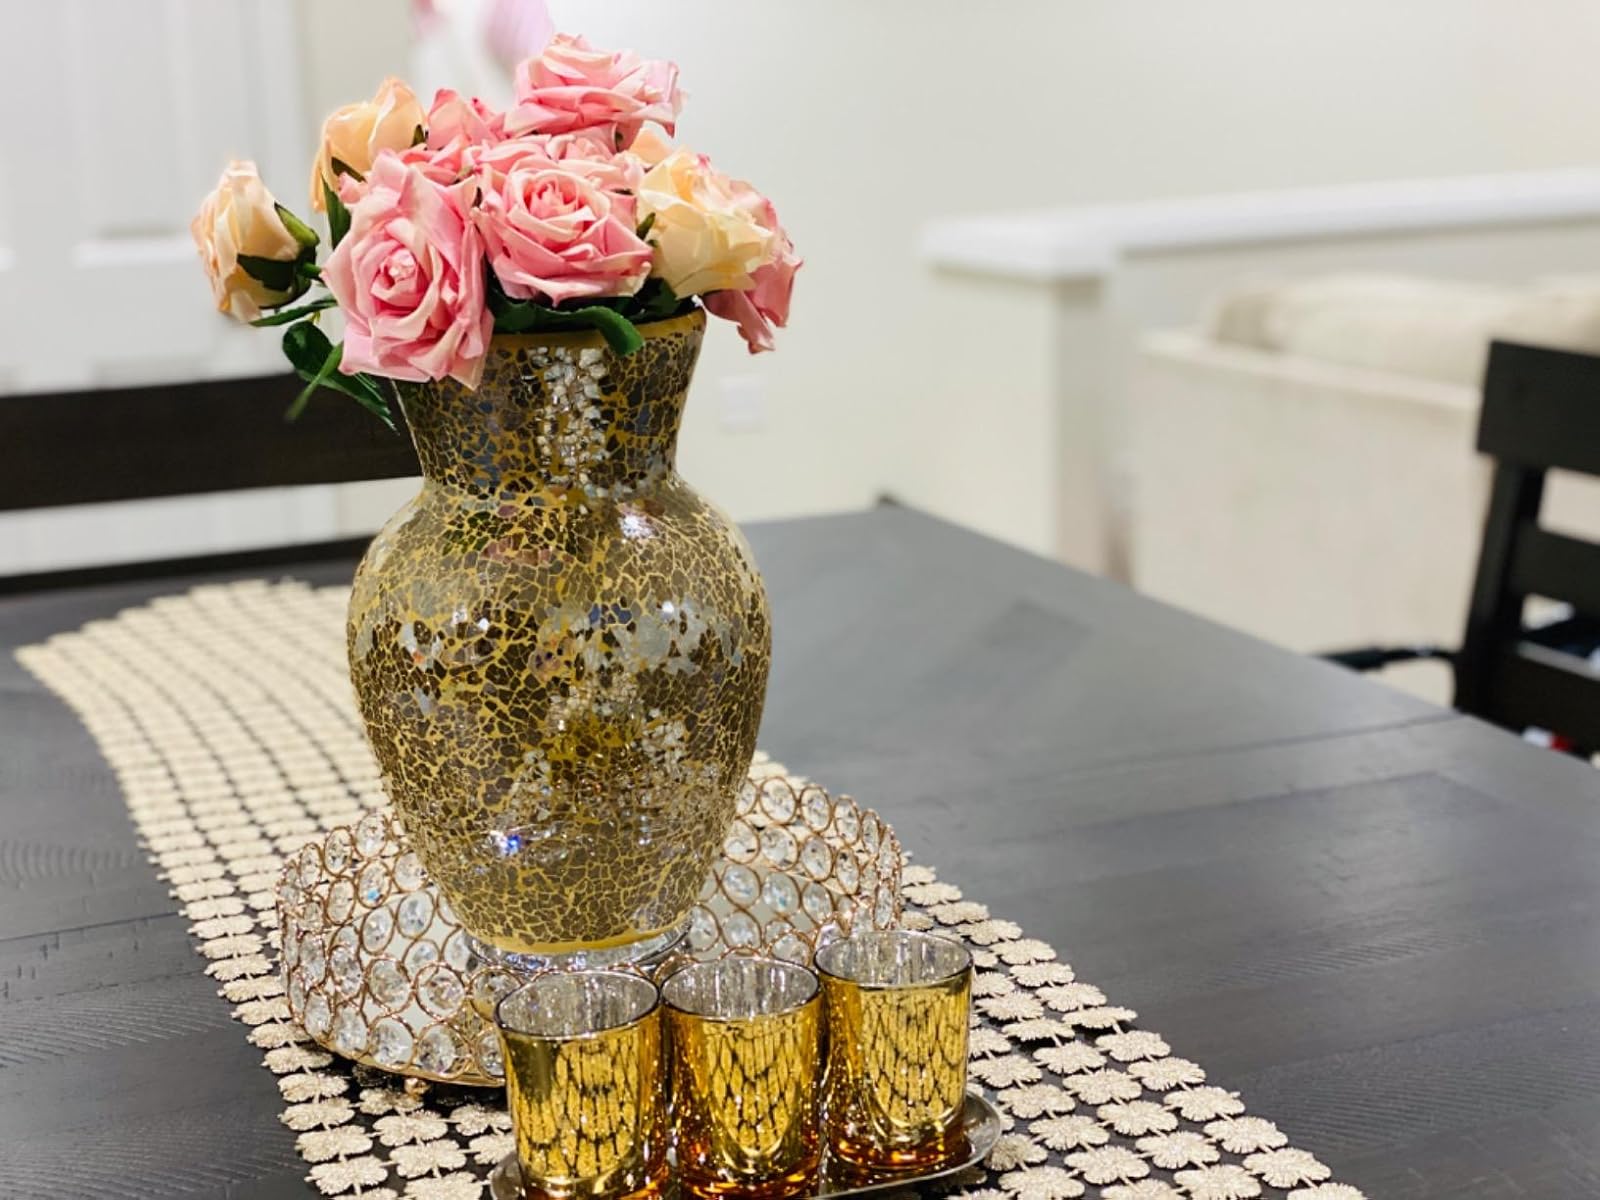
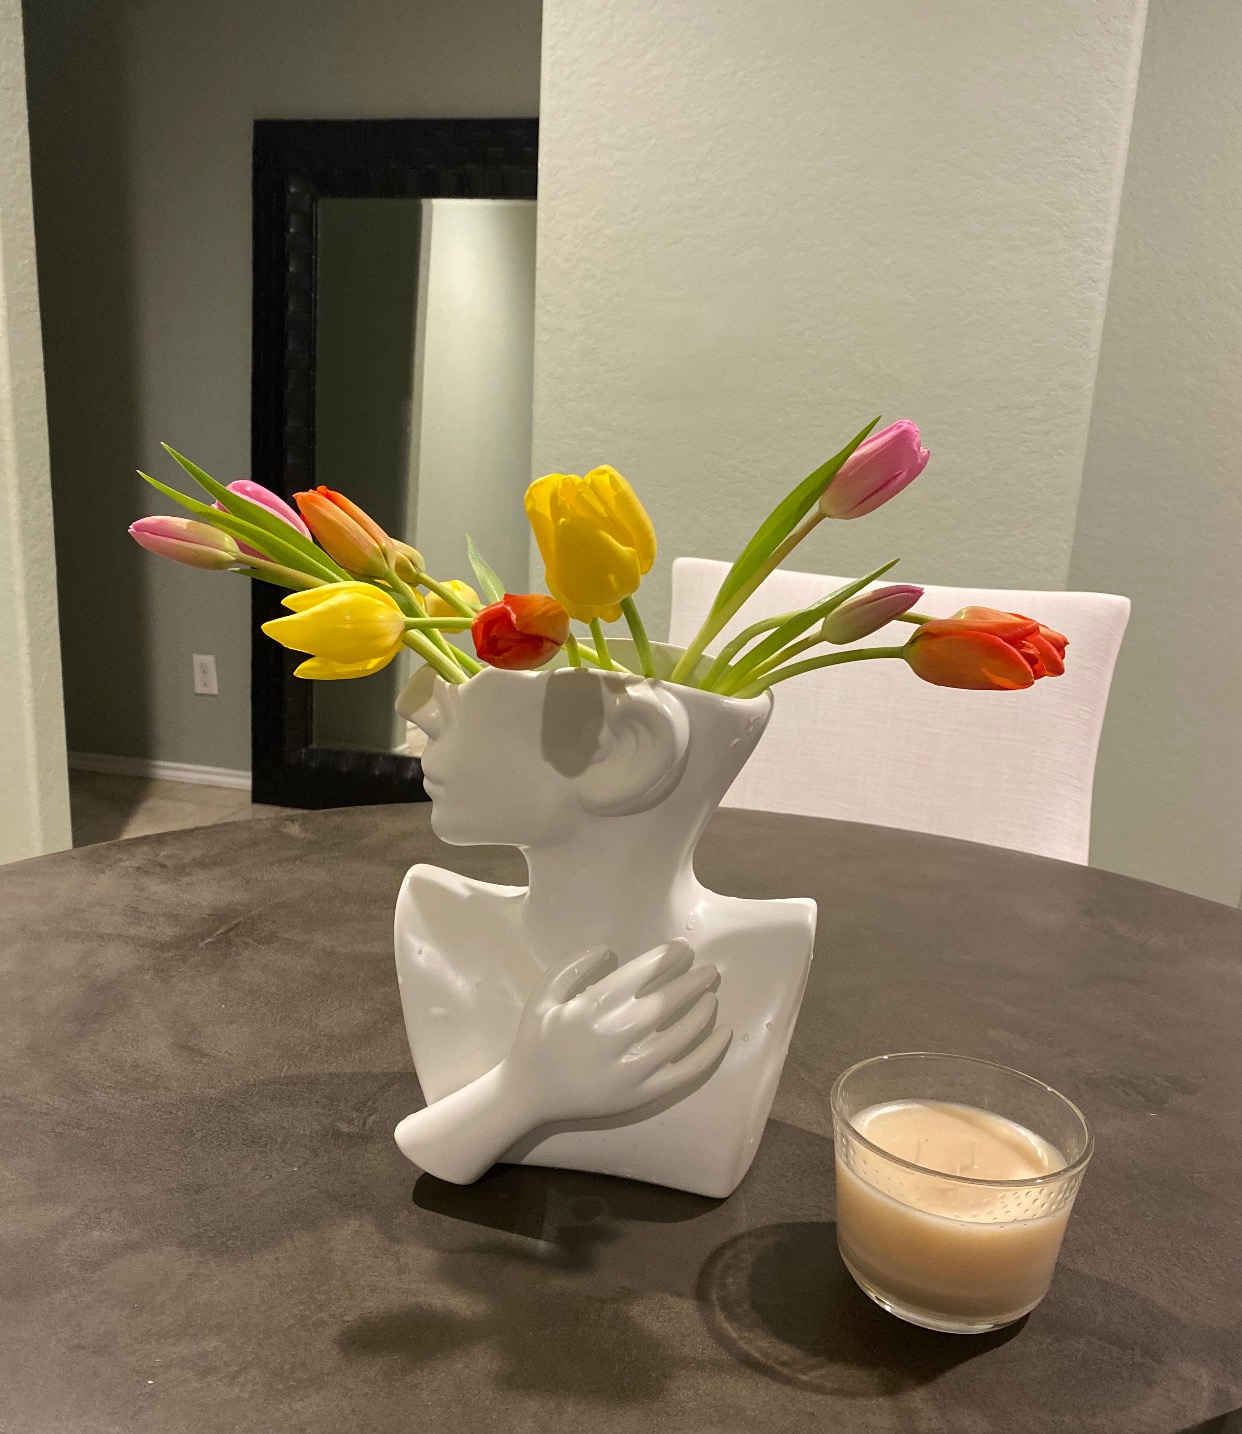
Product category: vase
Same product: no